Vincent-Marie Viénot, Count of Vaublanc

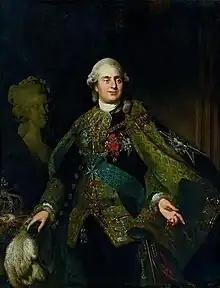
Louis XVI

On 29 November, Vaublanc was assigned the task of composing a message to the King, asking him to withdraw his veto of the decree of 9 November, a decree designed to slow the massive emigrations (then encouraged by the priests and the nobility) by threatening reprisals against German princes who continued to offer refuge to the armies of French noblemen (such as those of the Comte d'Artois, and of the Prince of Condé). The assembly was so pleased with his work that they asked him to read it to the King personally. Louis XVI replied that he would take the request into serious consideration, and, several days later, personally announced his decision on the matter.